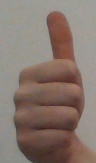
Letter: aleff